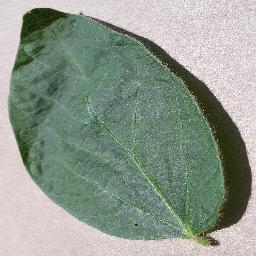
Label: Soybean___healthy